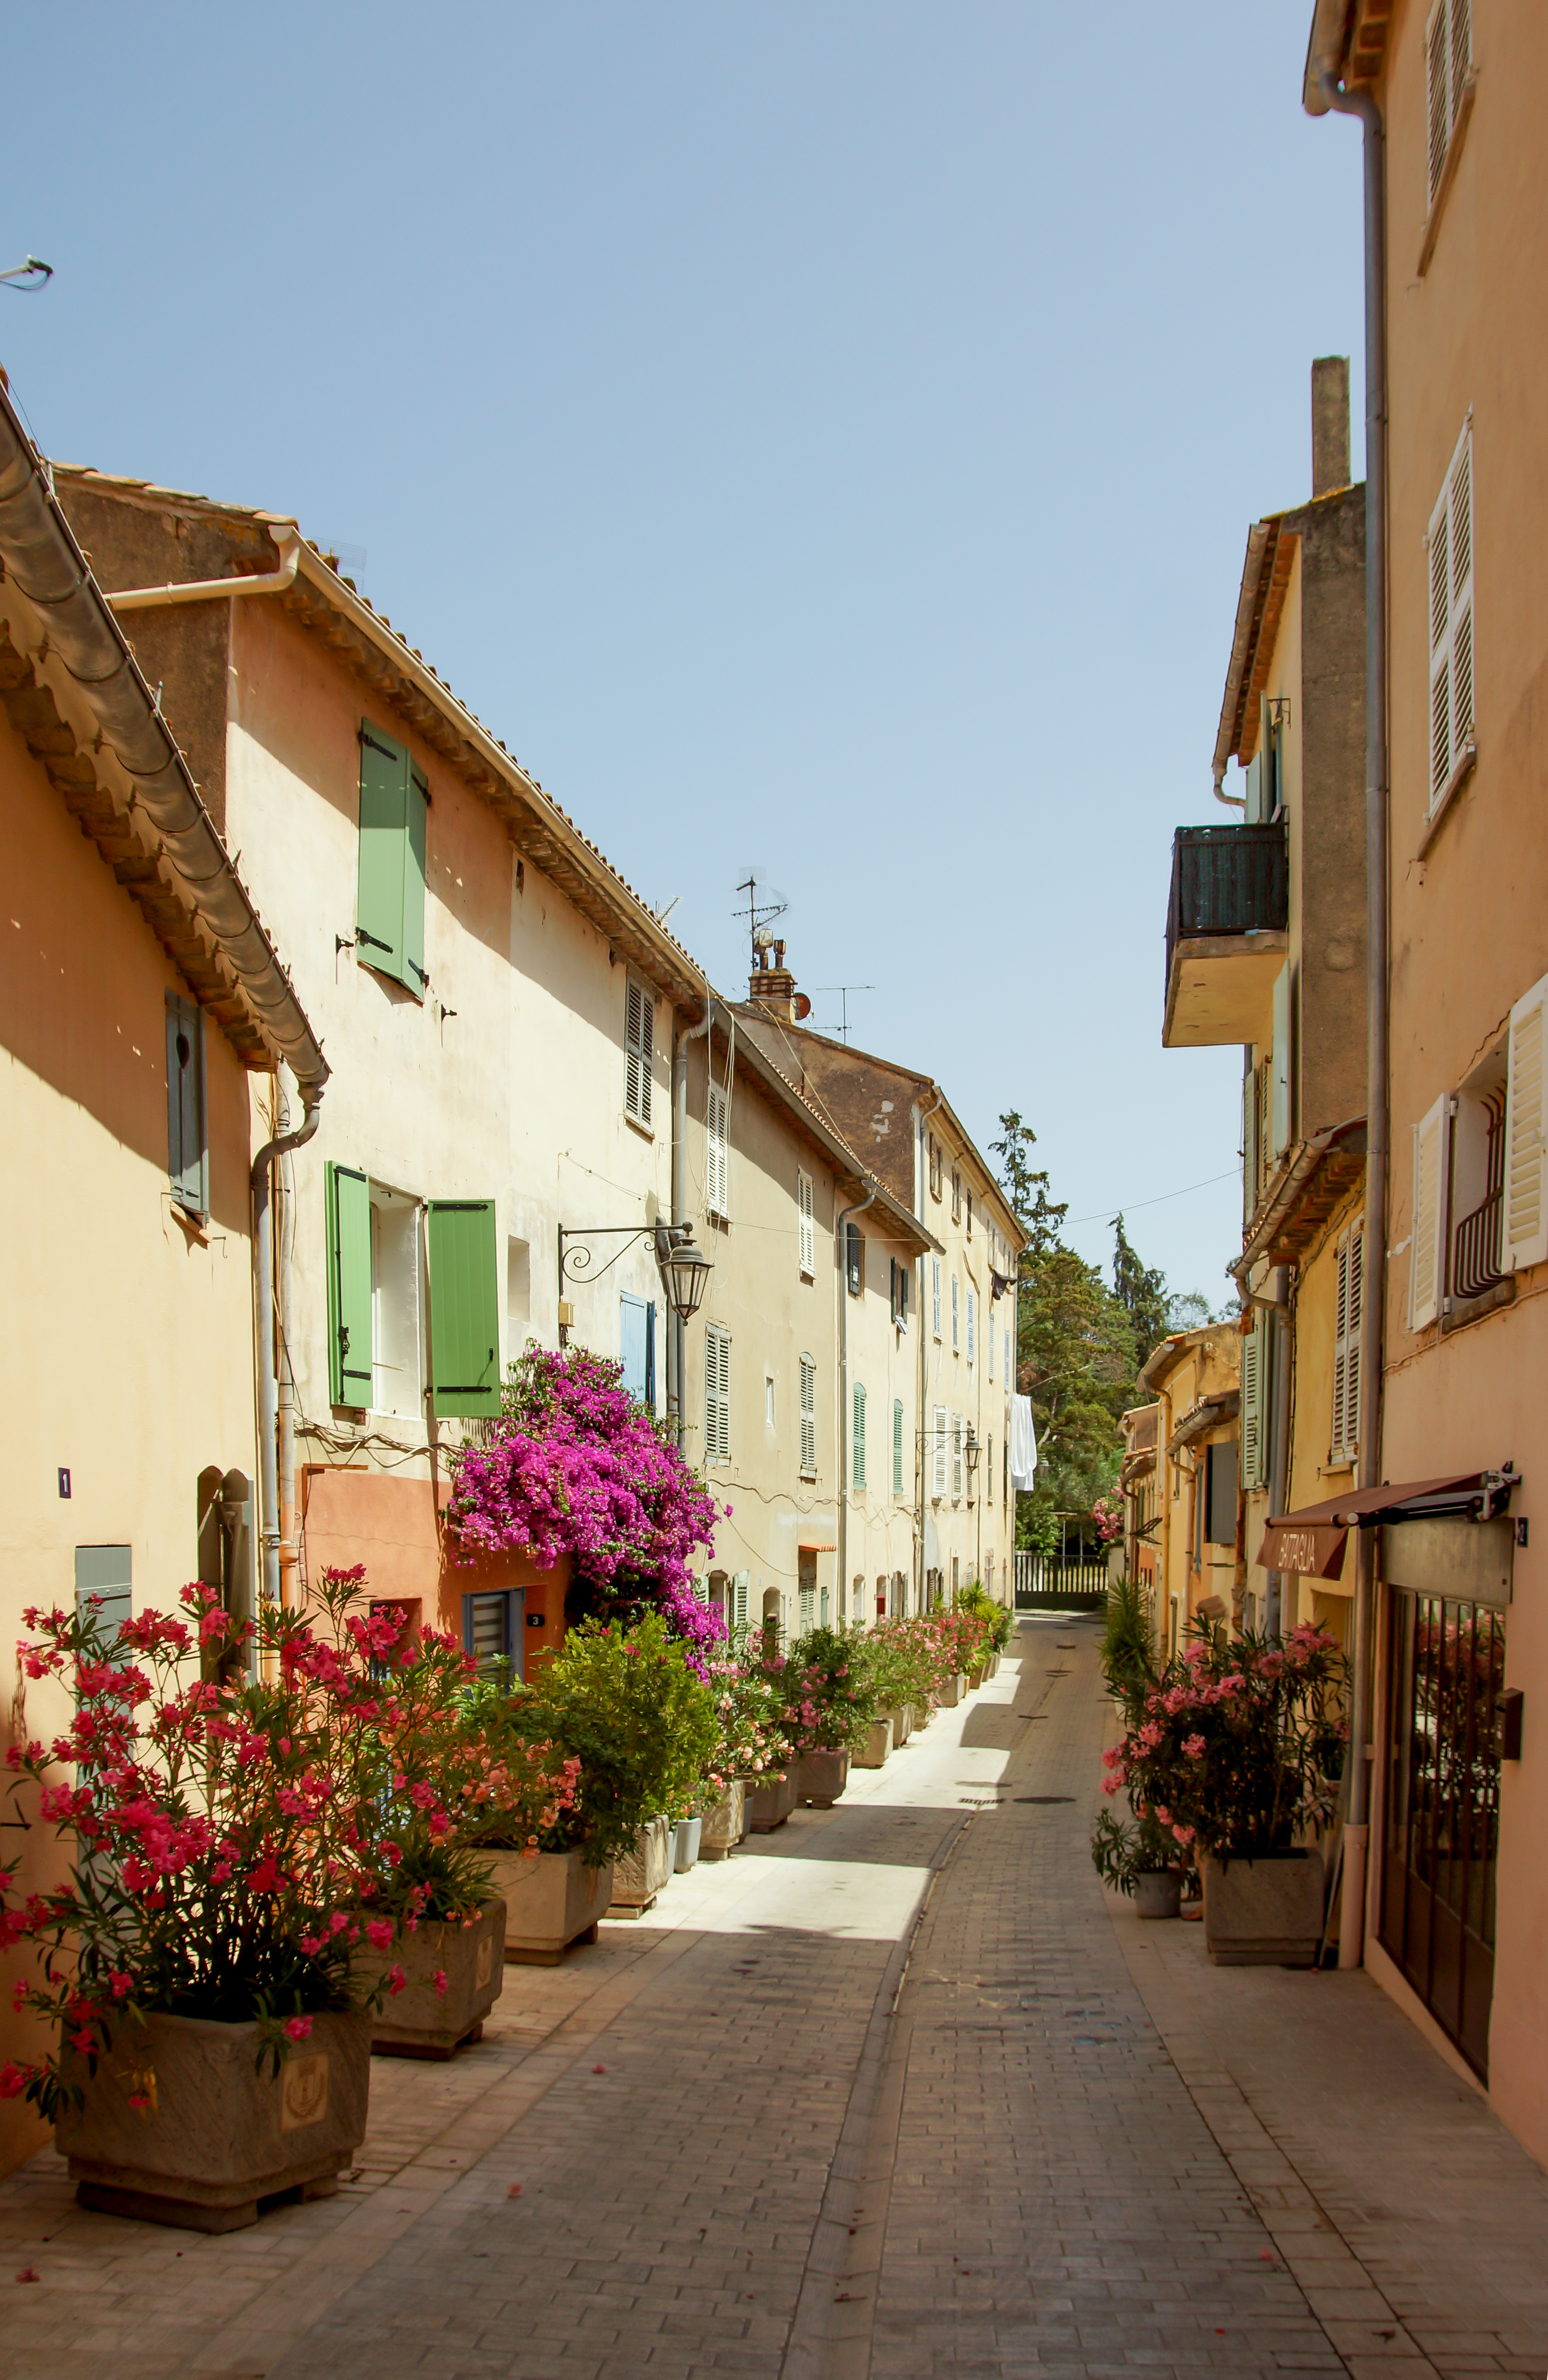
france, street, flowers, neighbourhood, town, building, property, road, human settlement, alley, residential area, infrastructure, village, house, cobblestone, architecture, apartment, plant, road surface, city, mixed use